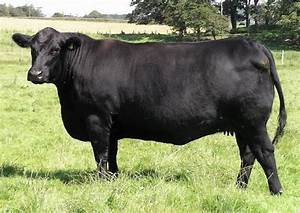
Label: mucca